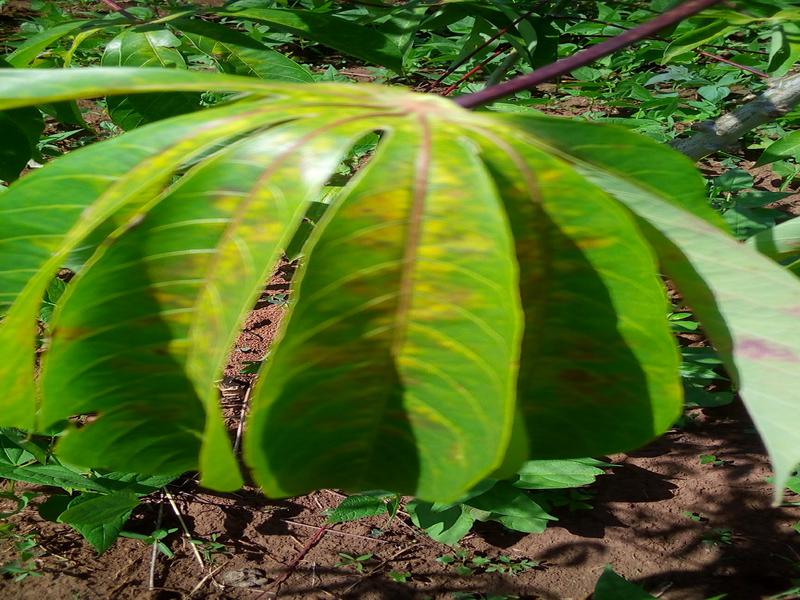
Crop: cassava
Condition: brown_streak_disease